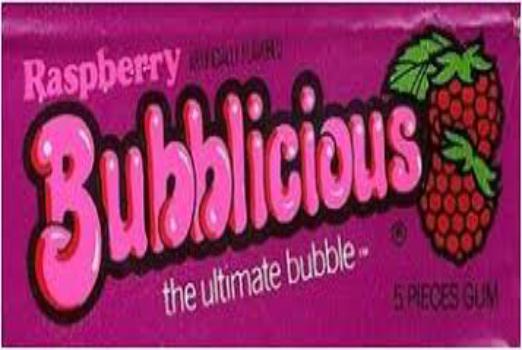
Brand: Bubblicious
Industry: Food